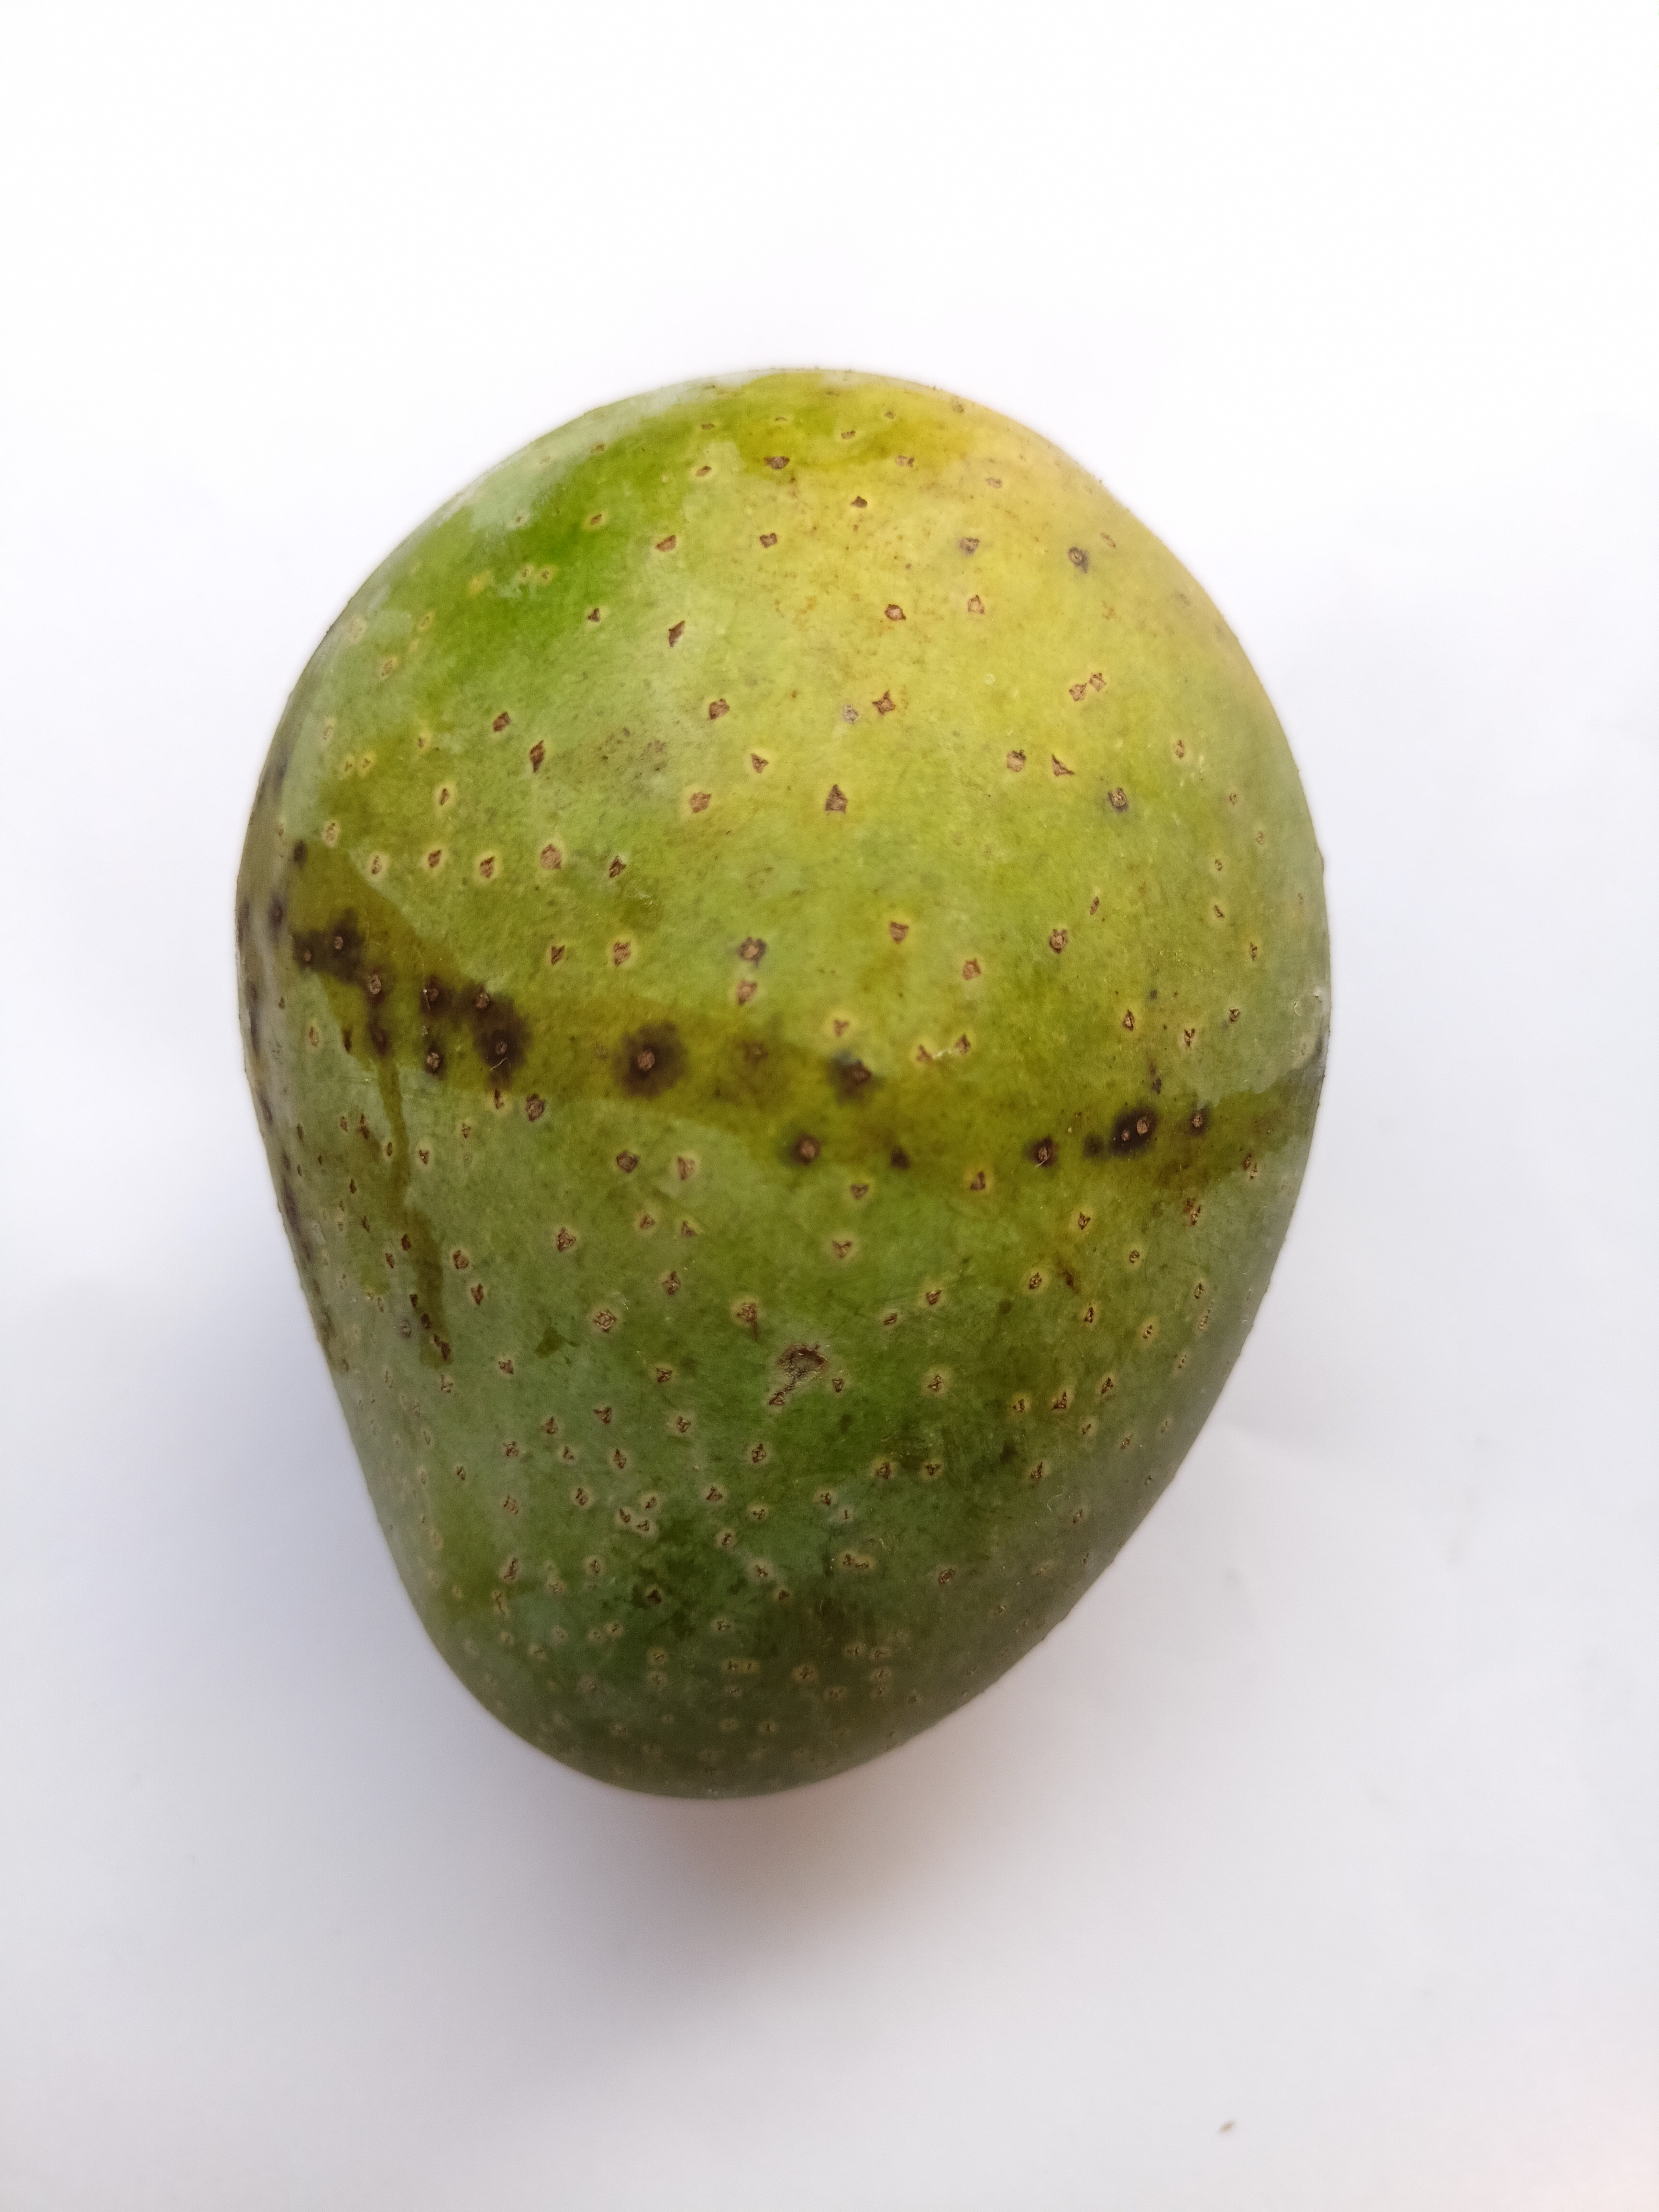
Mango variety: GopalBhog